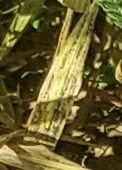
Label: Wheat___Yellow_Rust